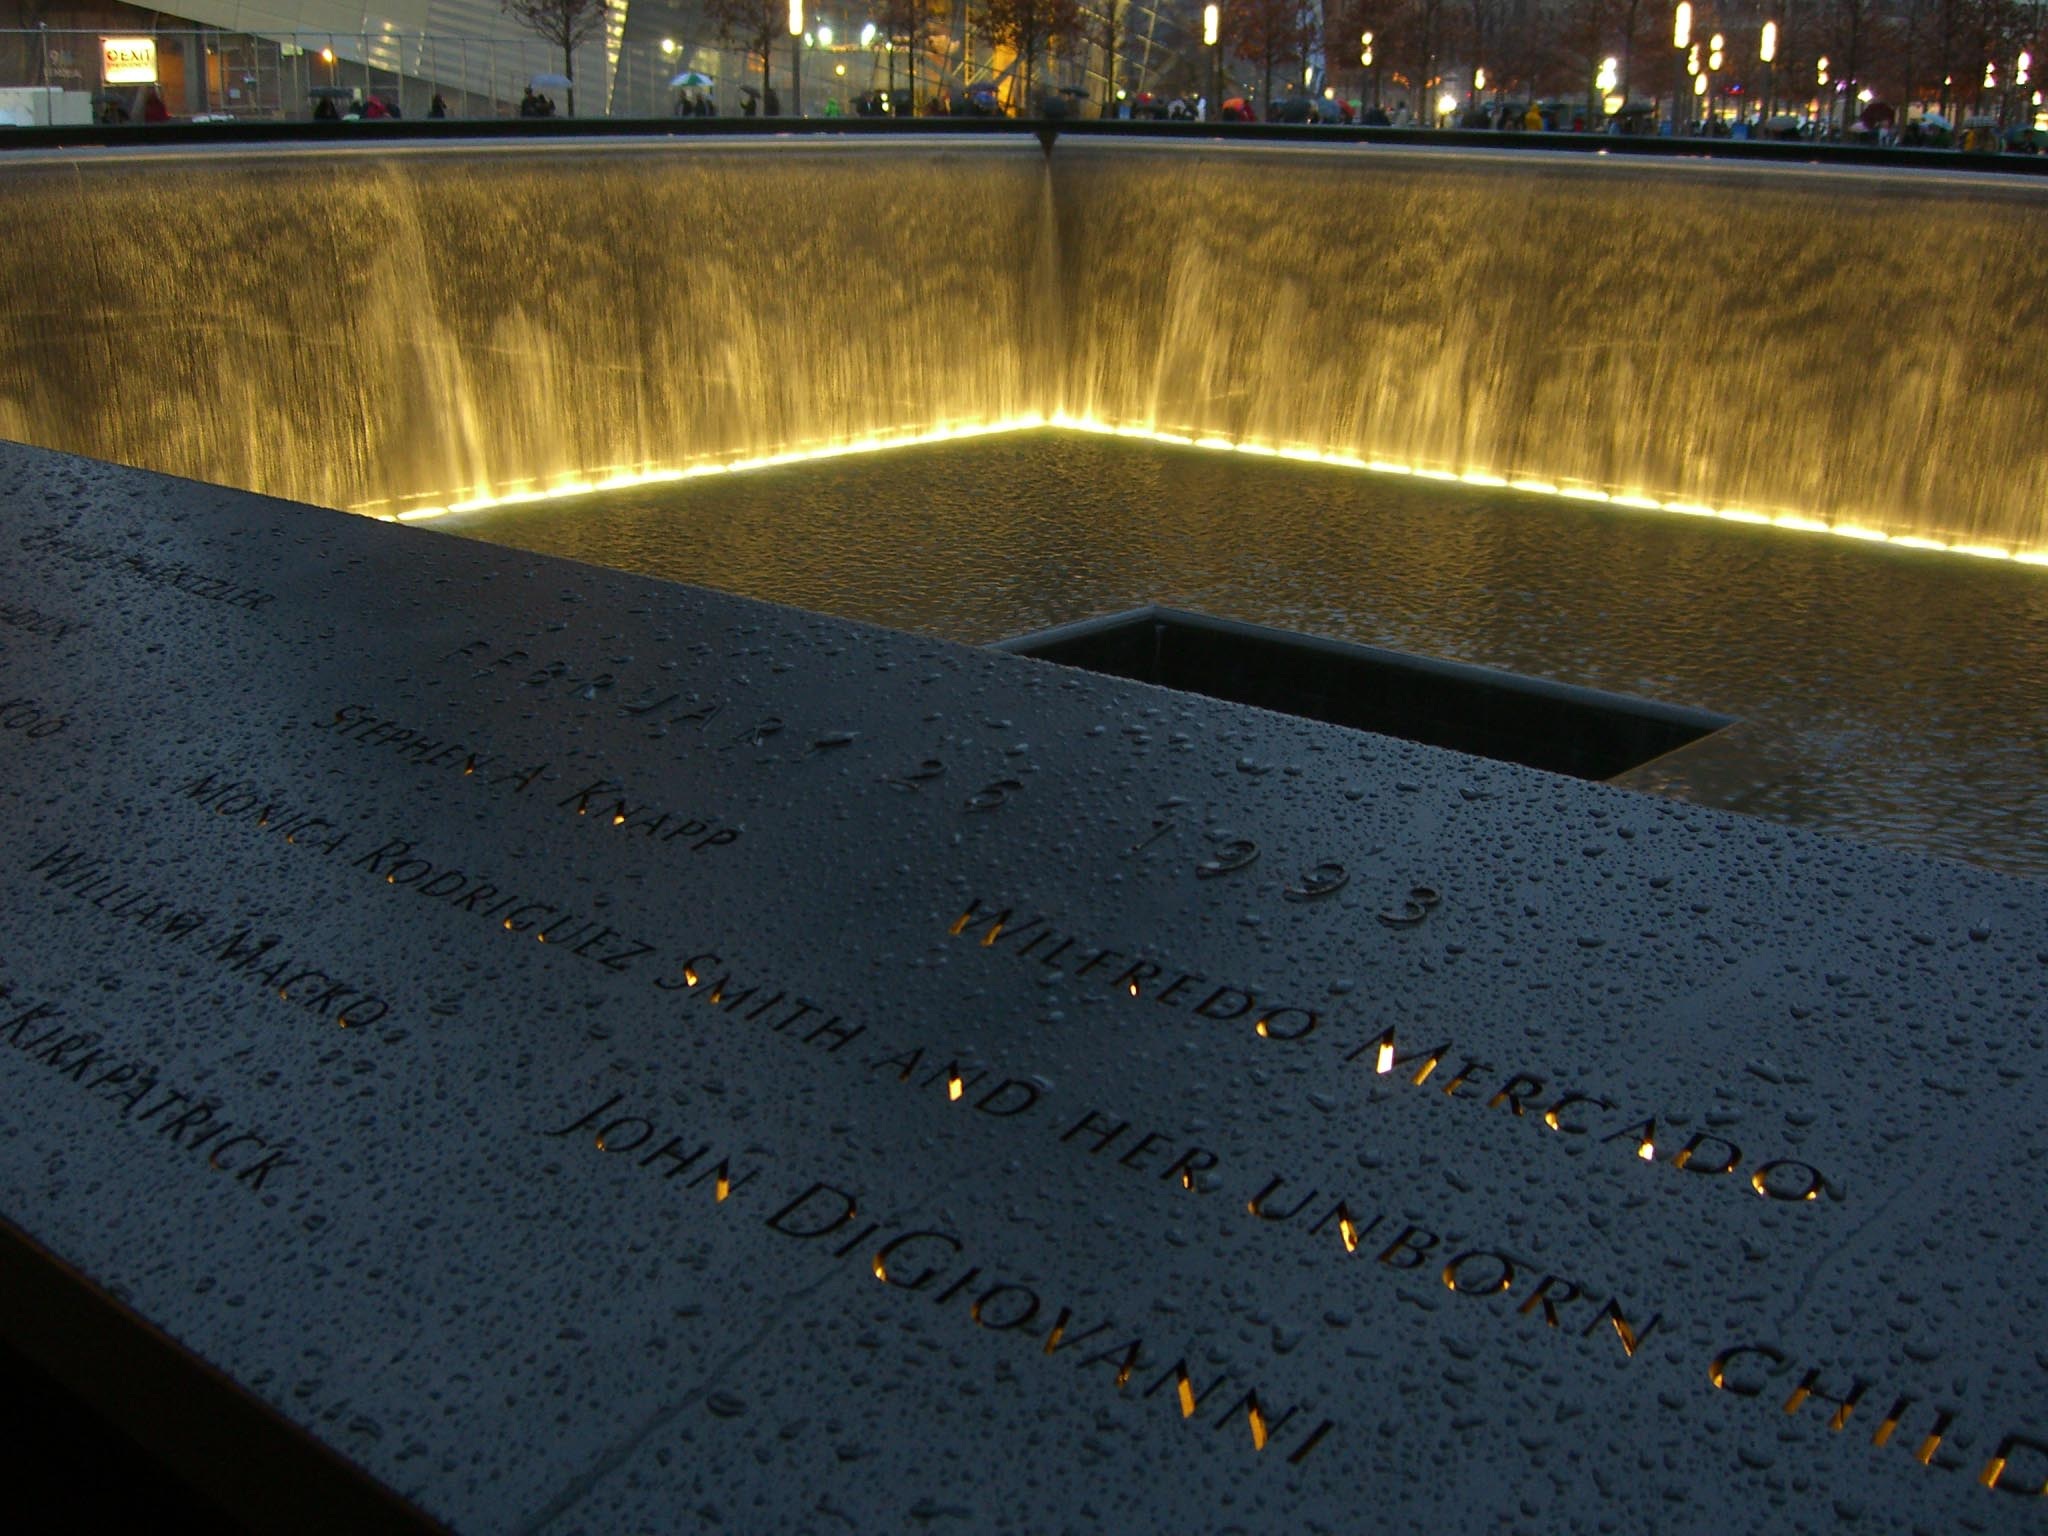
water, light, architecture, night, sunlight, building, city, urban, asphalt, monument, evening, reflection, symbol, shadow, usa, darkness, lighting, memorial, september, abraham, shape, 9 11, road surface, zelmanowitz